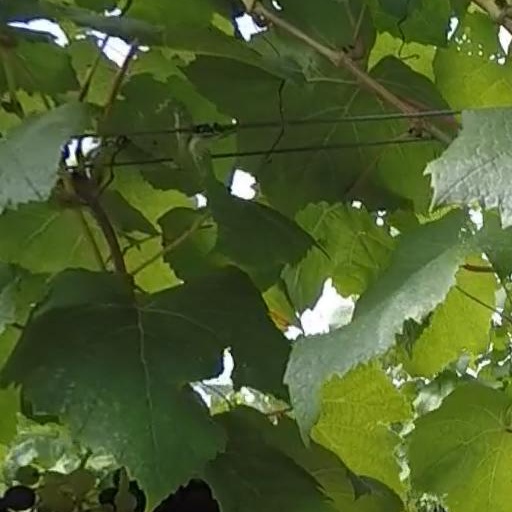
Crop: grape